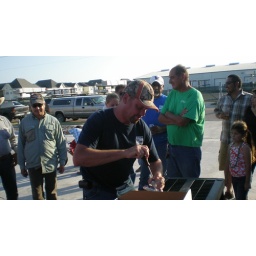
Humberto Molina of Arrow Plumbing in the background in the green shirt bested all with a time of 40 seconds.